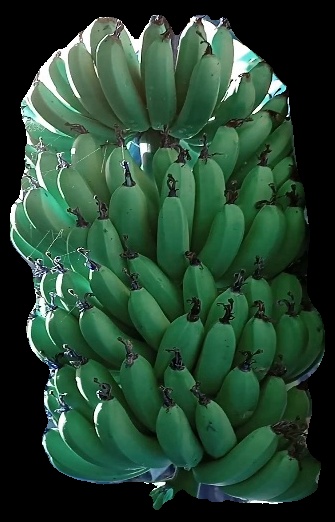
Variety: pachbale
Grade: grade1